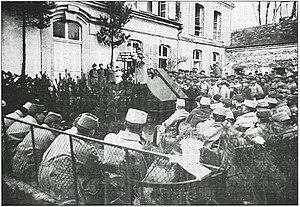
à Vandeuil.
Vandeuil est une commune française, située dans le département de la Marne en région Grand Est.